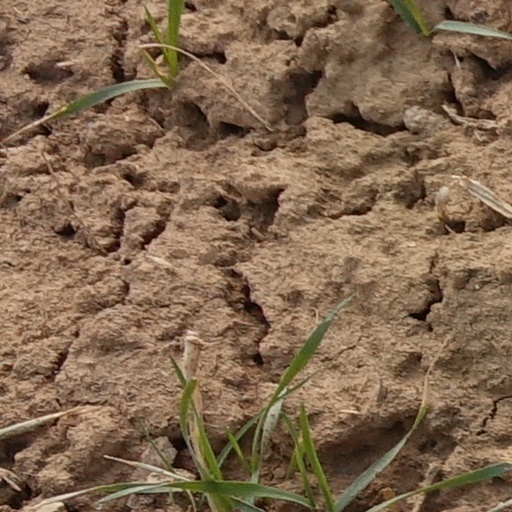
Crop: wheat